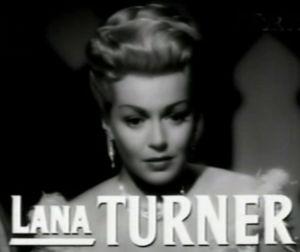
Les Ensorcelés est un film noir mélodramatique américain réalisé par Vincente Minnelli, sorti en 1952.